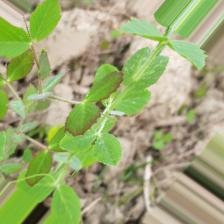
Label: Lentil Rust